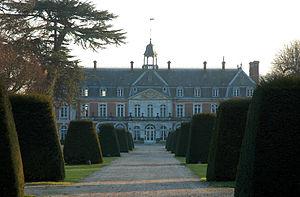
La liste des sites classés de la Seine-Maritime présente les sites classés du département de la Seine-Maritime. Selon un rapport du 2 juin 2014, ils sont au nombre de 83, couvrant une superficie de 7 672 hectares, soit 0,012 % du département.
Villequier est une ancienne commune française, située dans le département de la Seine-Maritime en Normandie.
Marie-Jacques-François-Alexandre Asselin, baron de Villequier, né le 1ᵉʳ juillet 1759 à Villequier où il est mort 30 juillet 1833, est un magistrat et homme politique français, premier président de la Cour royale de Rouen et député de la Seine-Inferieure.